Hell Night

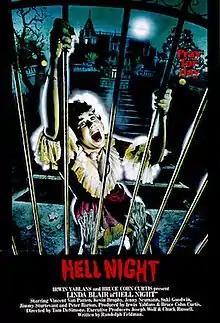
Original theatrical poster

Hell Night is a 1981 American supernatural slasher film directed by Tom DeSimone, and starring Linda Blair, Vincent Van Patten, Kevin Brophy, and Peter Barton. The film depicts a night of fraternity hazing set in an old manor—the site of a familial mass murder—during which a deformed killer terrorizes and murders many of the college students. The plot blends elements of slasher films and Gothic haunted house films. Filmmaker Chuck Russell served as an executive producer, while his long-time collaborator Frank Darabont served as a production assistant.